Richland Farm (Clarksville, Maryland)

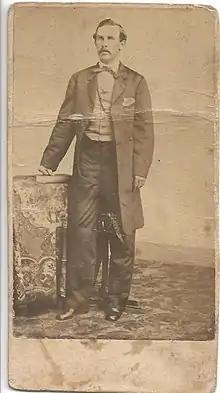
Joshua Worthington Dorsey

Laura Louise Watkins died in 1850, and Dr. Watkins subsequently married Margaret Eleanor Harwood. They had two children: Joseph Harwood Watkins (1853-1887) and Sophia Watkins (1855-1870).